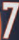
Number: 7